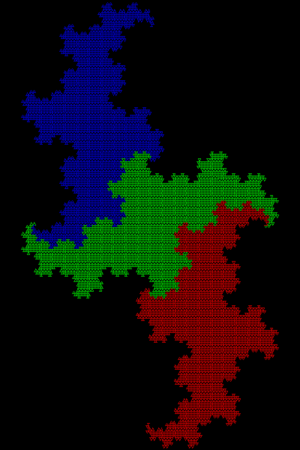
La courbe du dragon a été pour la première fois étudiée par les physiciens de la NASA John Heighway, Bruce Banks, et William Harter. Elle a été décrite par Martin Gardner dans sa chronique de jeux mathématiques du Scientific American en 1967. Nombre de ses propriétés ont été publiées par Chandler Davis et Donald Knuth. Elle est apparue dans le roman Jurassic Park de Michael Crichton.